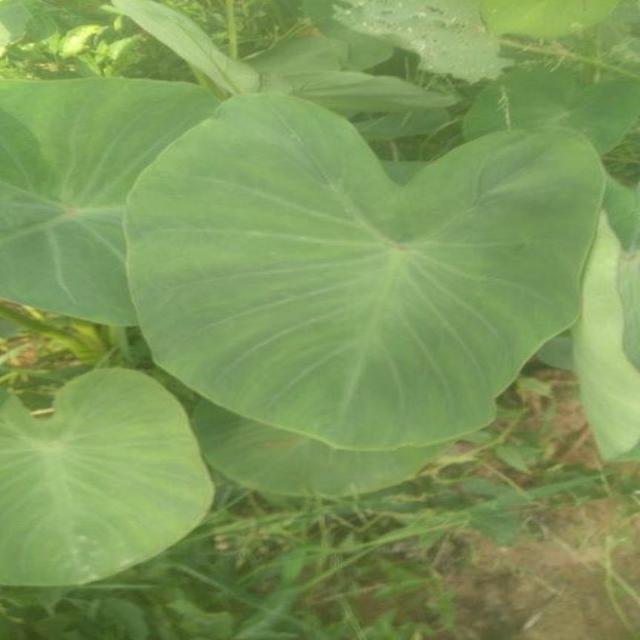
Label: Healthy